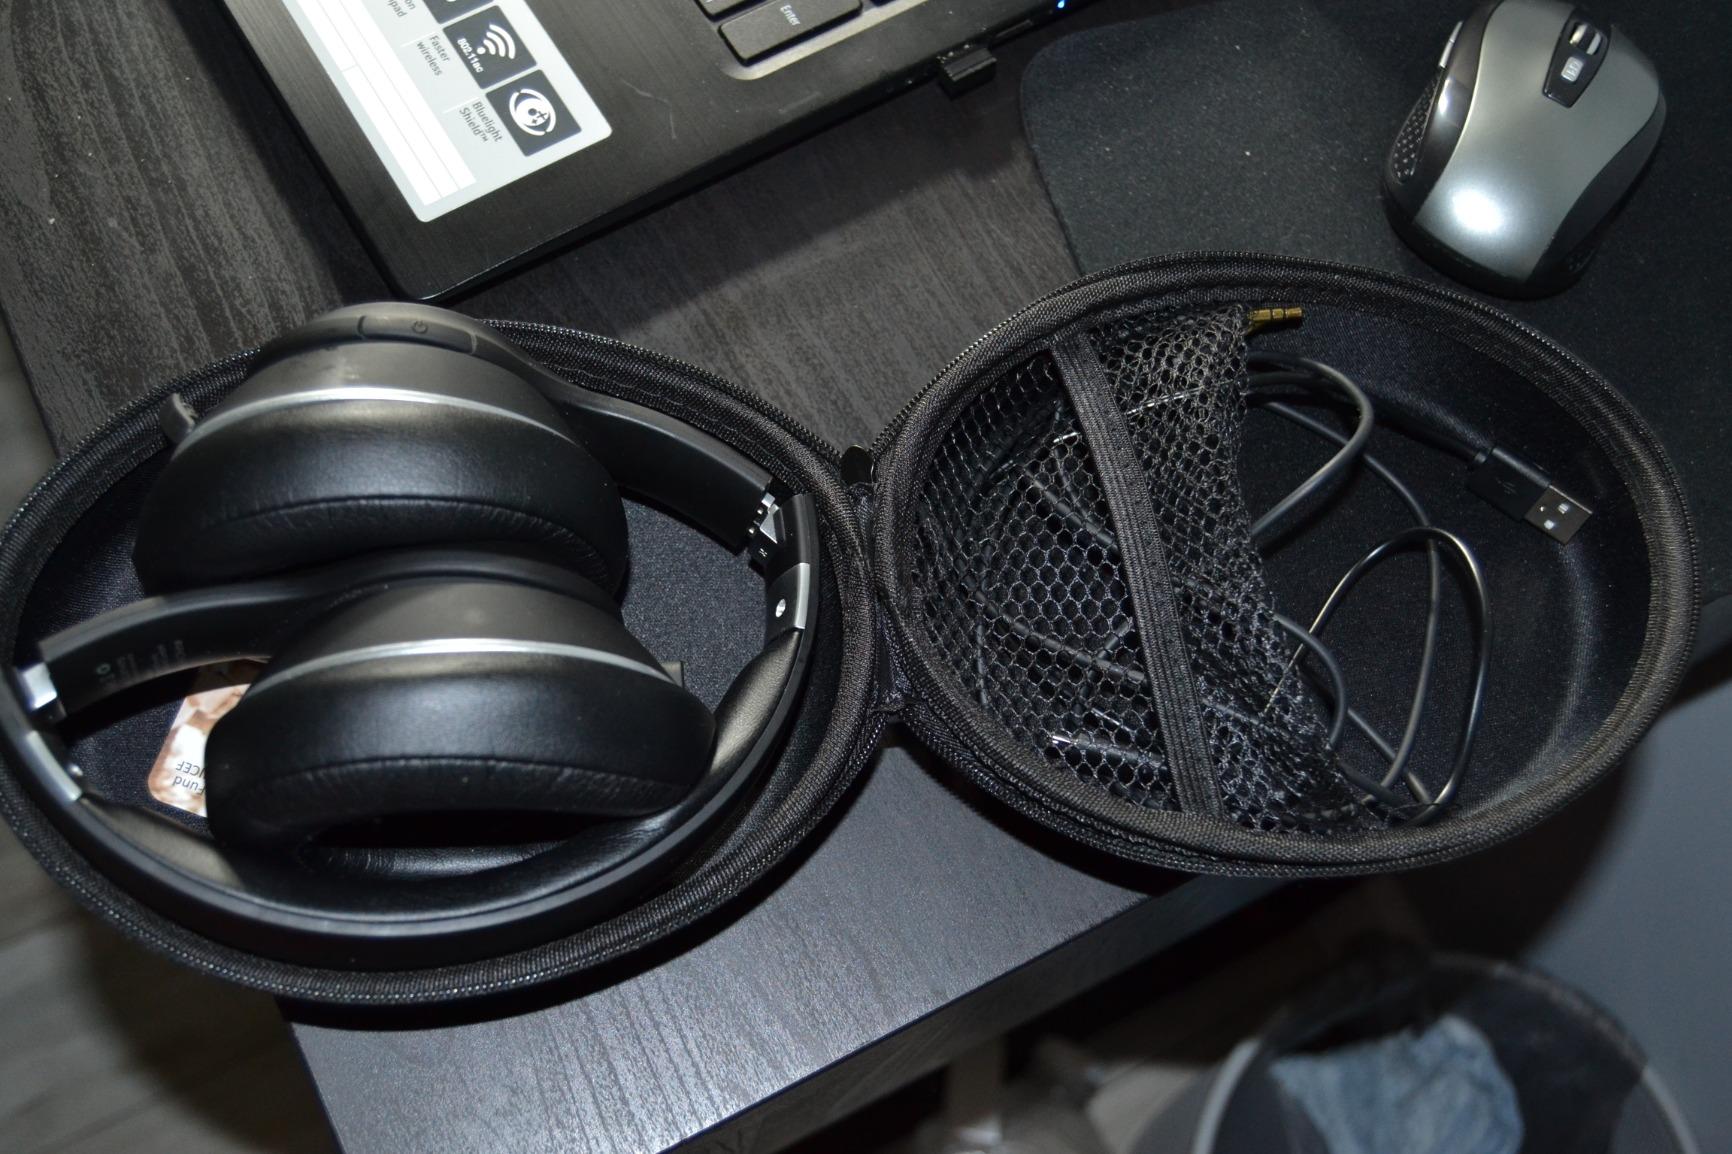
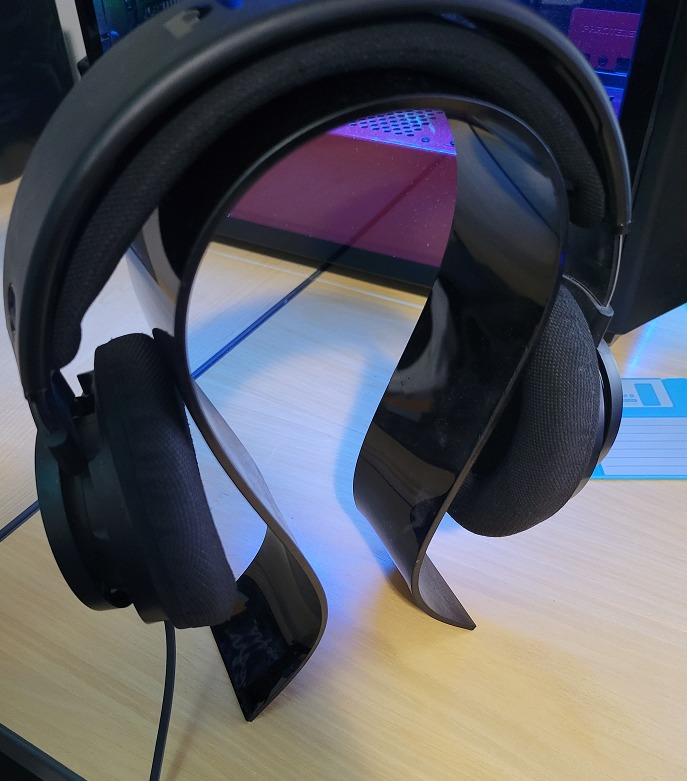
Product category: headphones
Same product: no